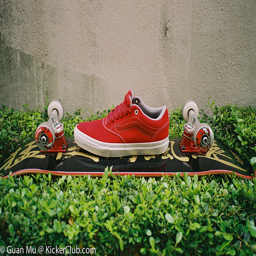
A red sneaker shoe on top of a upside down skate board.
a red shoe sitting on a skateboard on a bush
Red pair of shoes sitting on top of a skateboard in the grass.
A shoe sitting on top of an overturned skateboard on top of a bush.
A skateboard on bush with shoe on it.